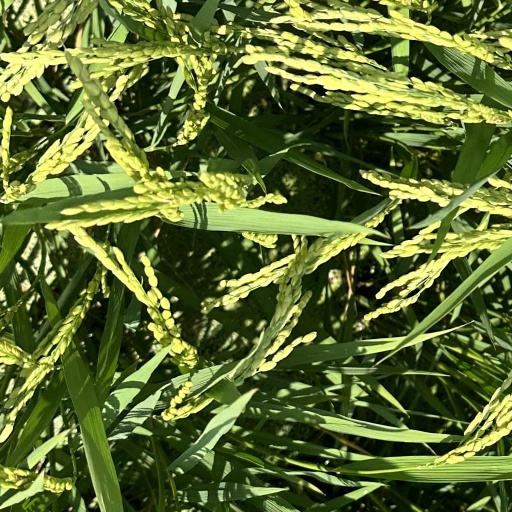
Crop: rice